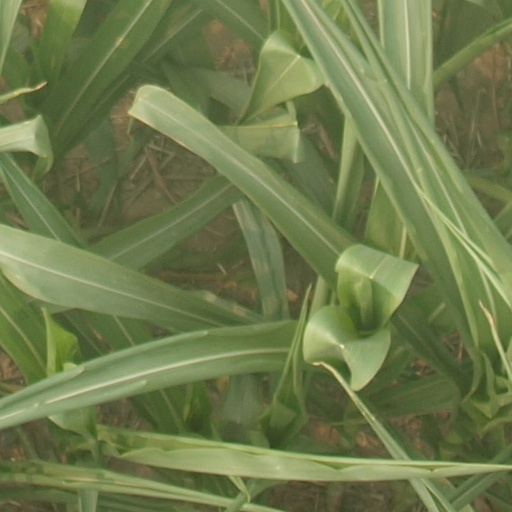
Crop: maize; corn